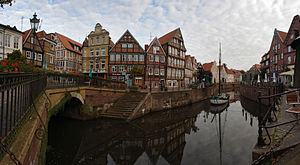
Stade
Hansestaden Stade er administrationsby i Landkreis Stade i den tyske delstat Niedersachsen. Byen har omkring 46.000 indbyggere.